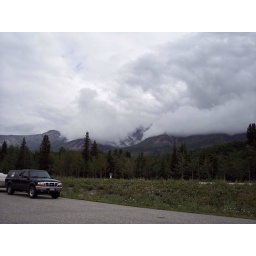
More clouds billowing up into the sky over the mountains